2006 Harris County, Texas hate crime assault

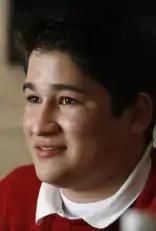
David Ritcheson, the victim of the attack

The incident occurred at a residence located north of the city of Houston, with a Spring, Texas address, at a party held at the Sons family home. Two Klein Collins High School students, David Henry Tuck, then 18, and Keith Robert Turner, then 17, beat, tortured and sodomized David Ritcheson, a 16-year-old fellow Klein Collins student and former running back for the school's football team.